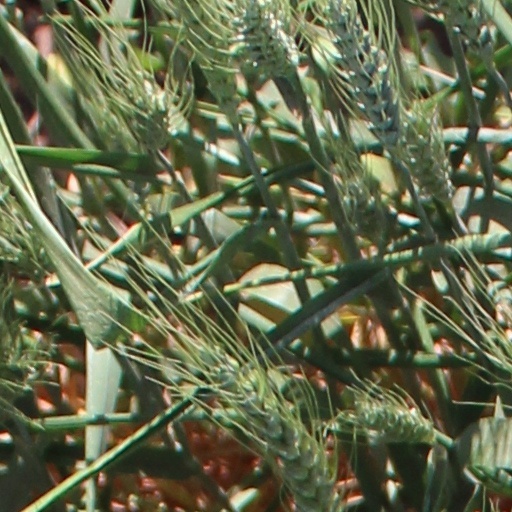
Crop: wheat